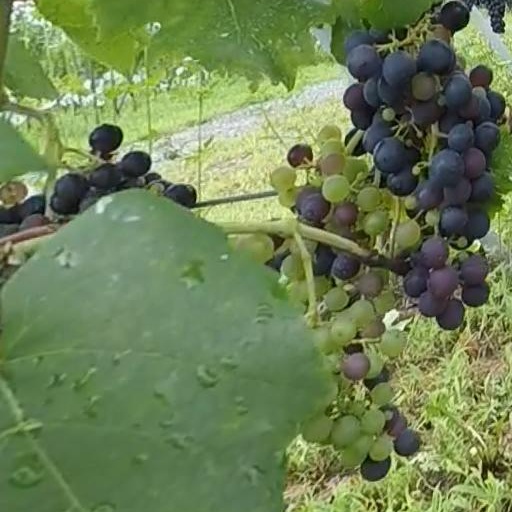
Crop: grape